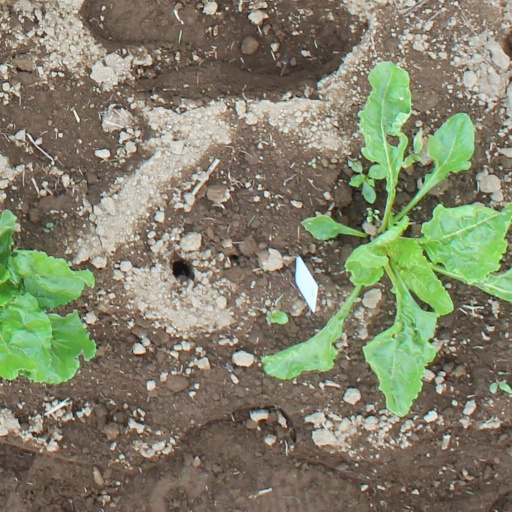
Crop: sugar beet